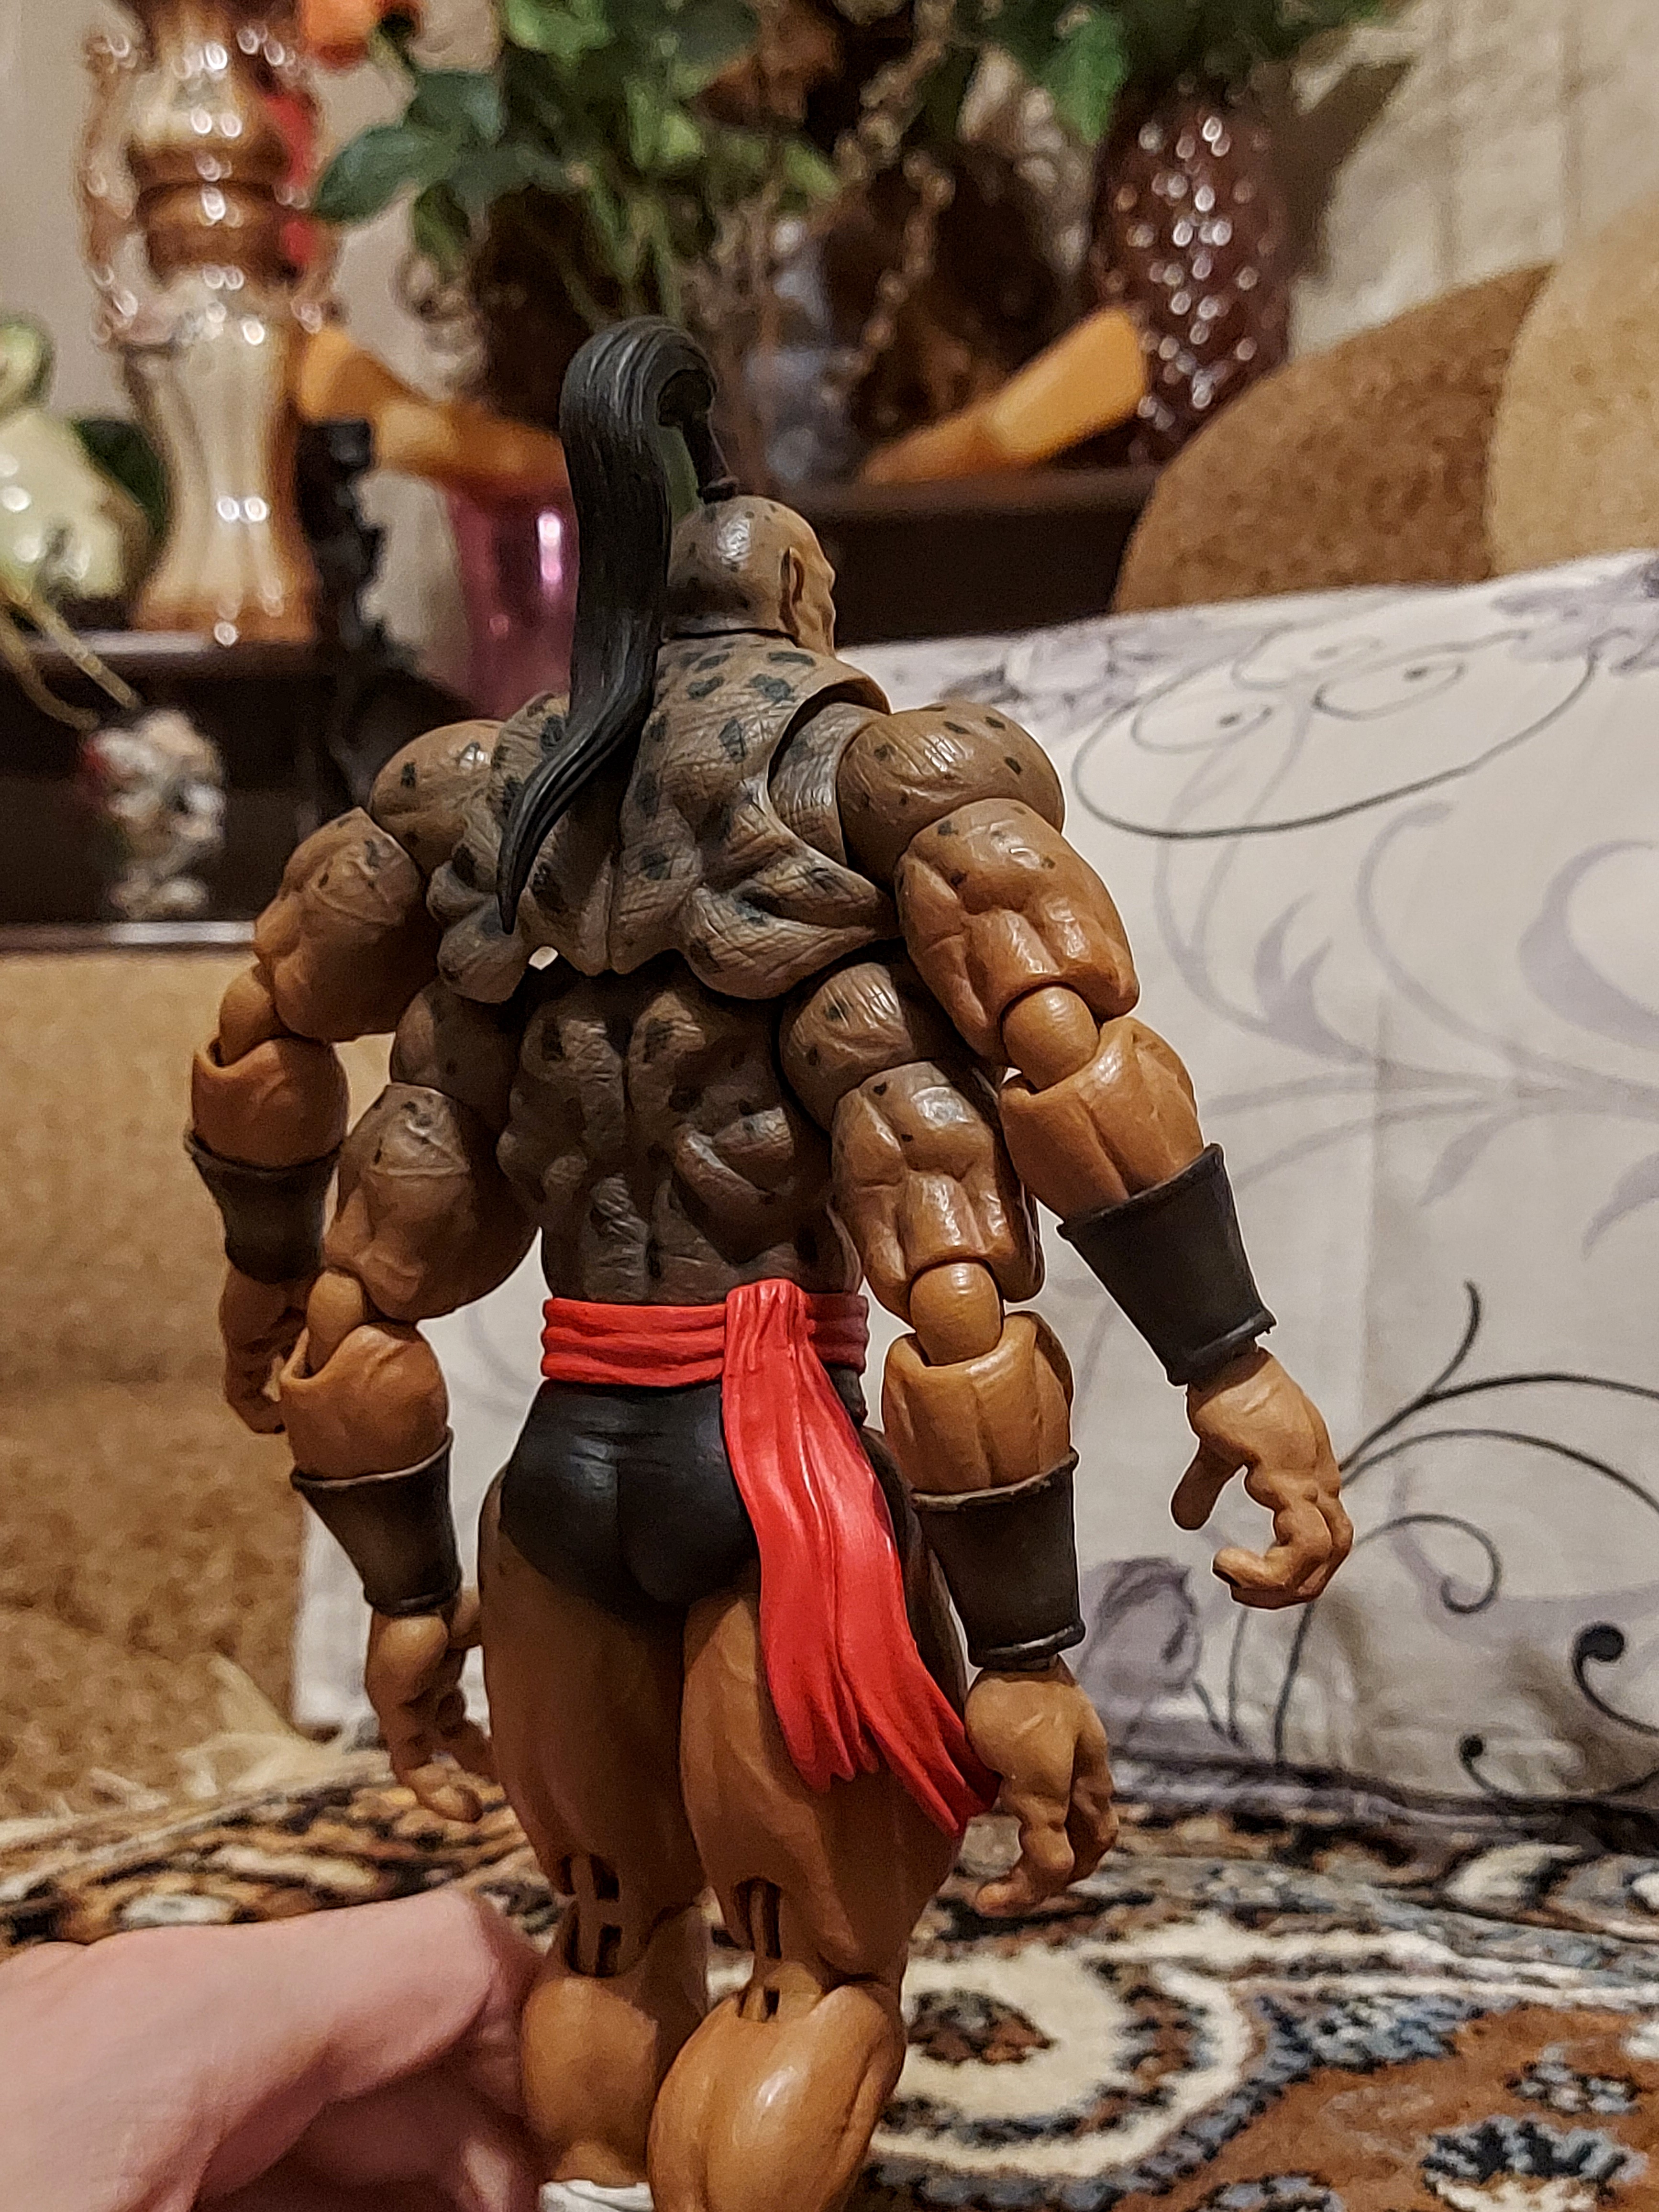
Shokan, storm, collectibles, warrior, fighter, action, figure, toy, wood, art, chest, shorts, sculpture, Barechested, event, collectable, fictional character, metal, action figure, armour, cg artwork, flesh, visual arts, mythology, fiction, tradition, figurine, thigh, animation, statue, costume, hero, bronze, competition event